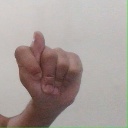
अक्षर: ट